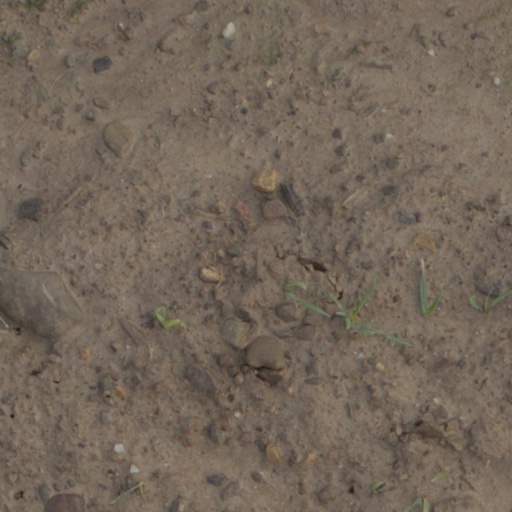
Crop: wheat